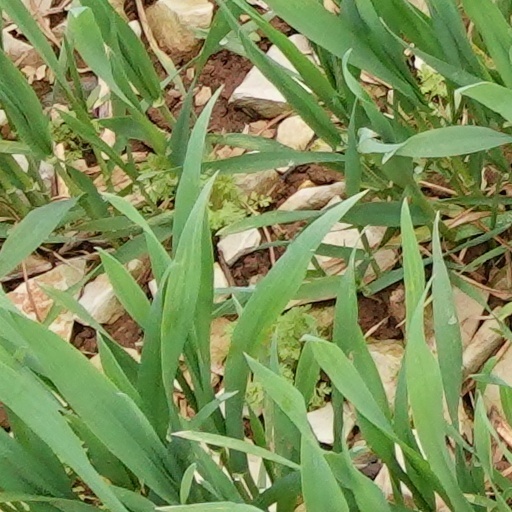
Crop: wheat